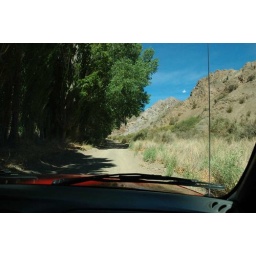
door een sloot waar ze water in pompen